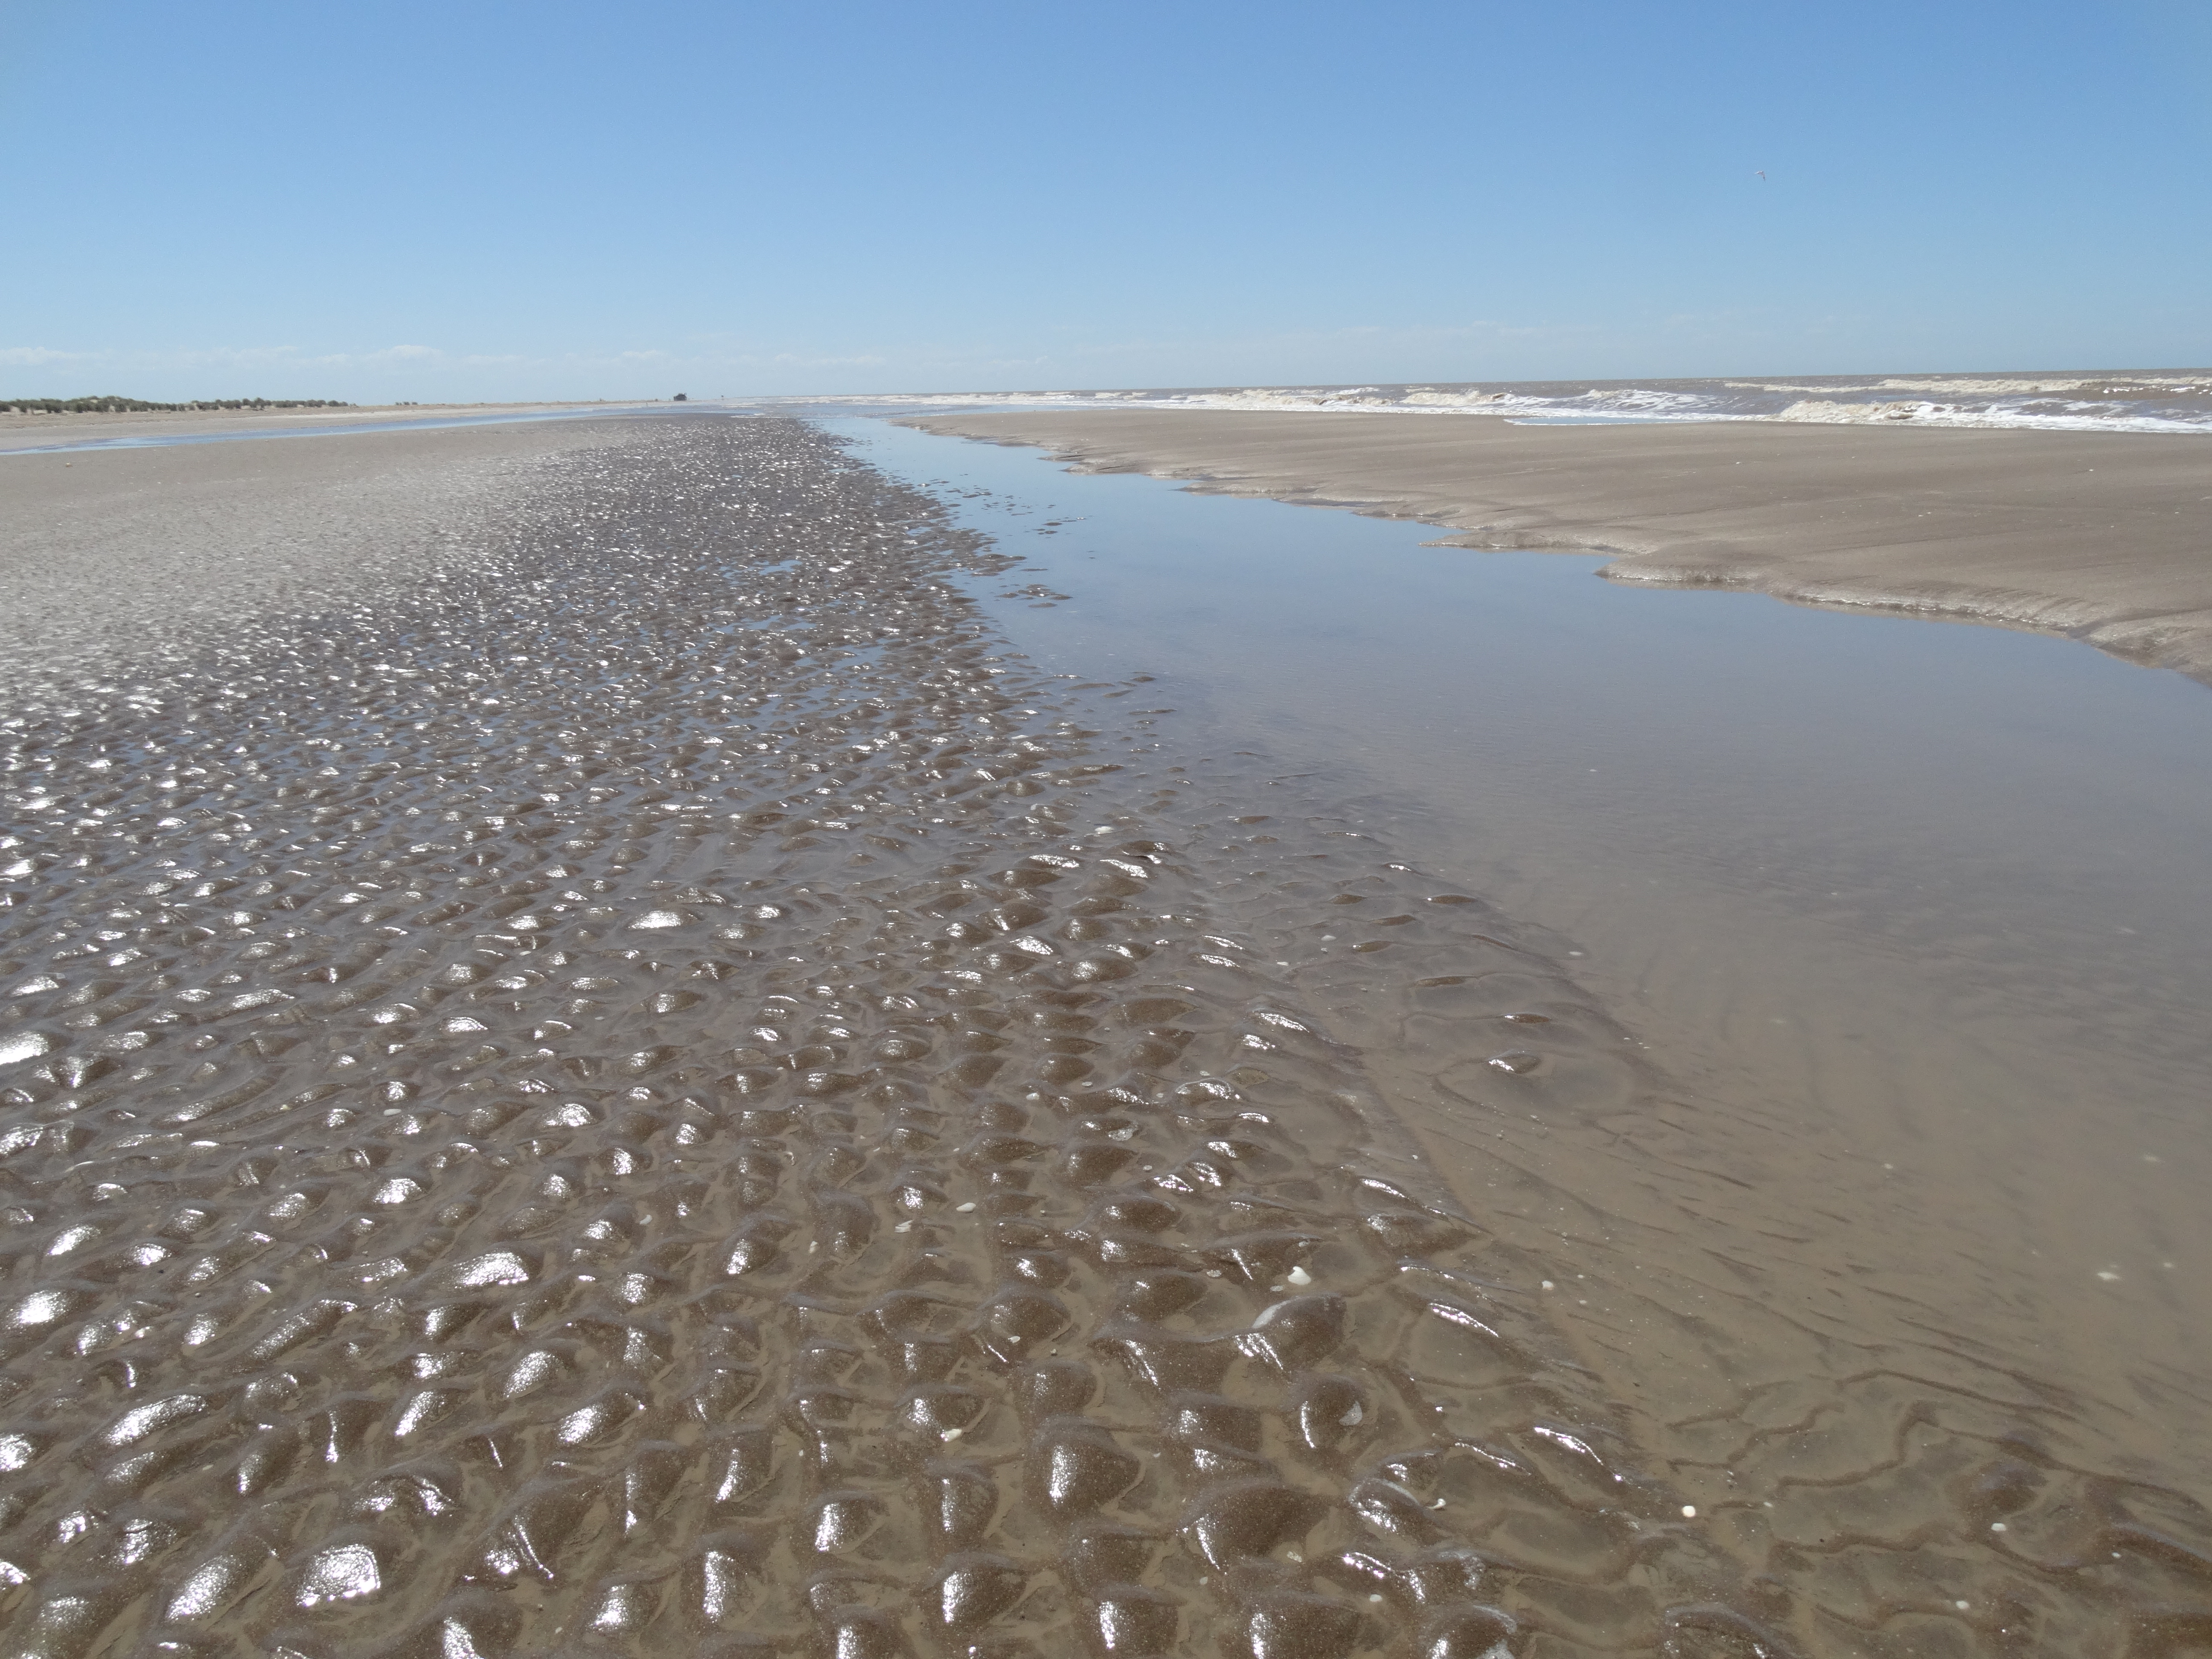
beach, sand, sea, shore, natural environment, mudflat, coast, water, ocean, horizon, coastal and oceanic landforms, wave, tide